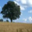
Label: oak_tree